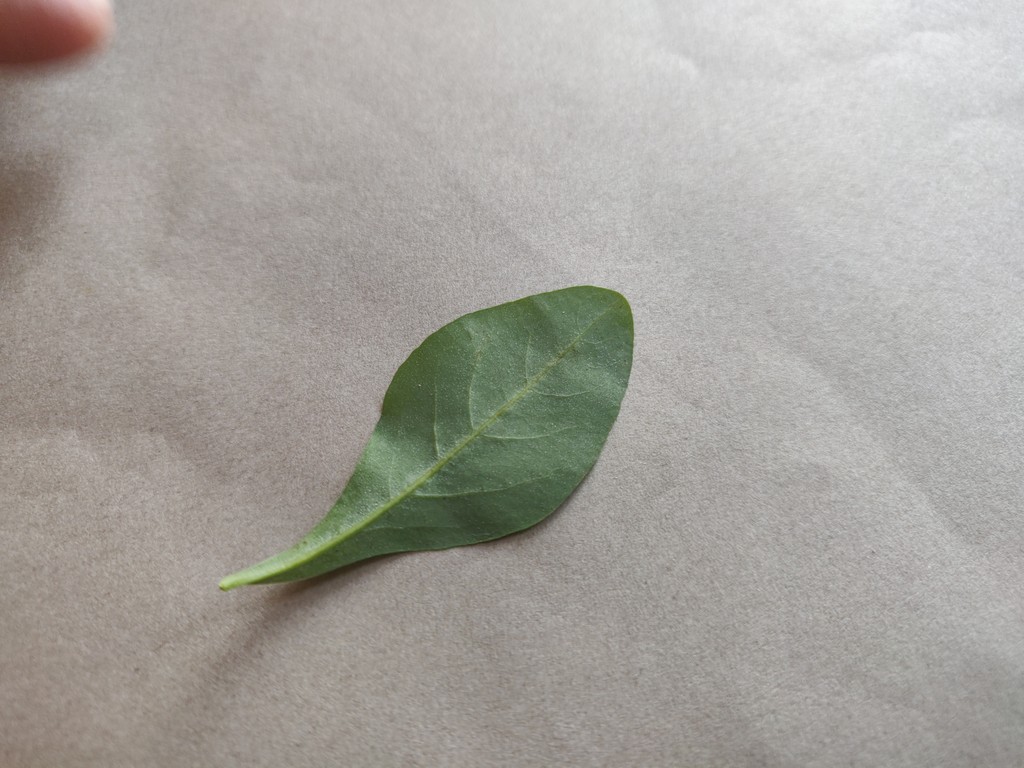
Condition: Healthy
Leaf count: single
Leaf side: back